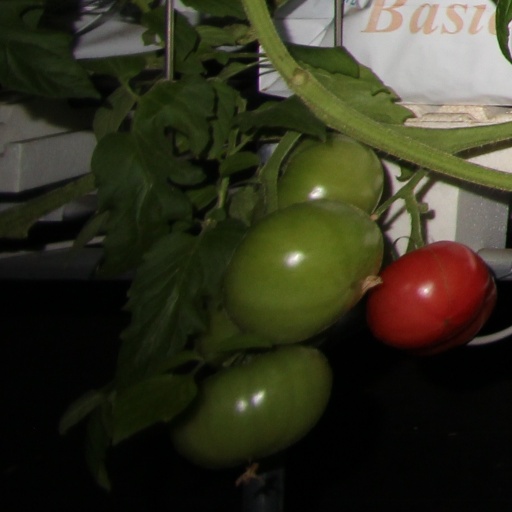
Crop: tomato